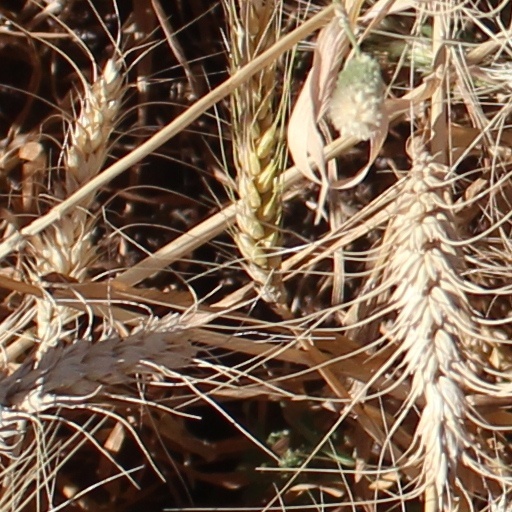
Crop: wheat